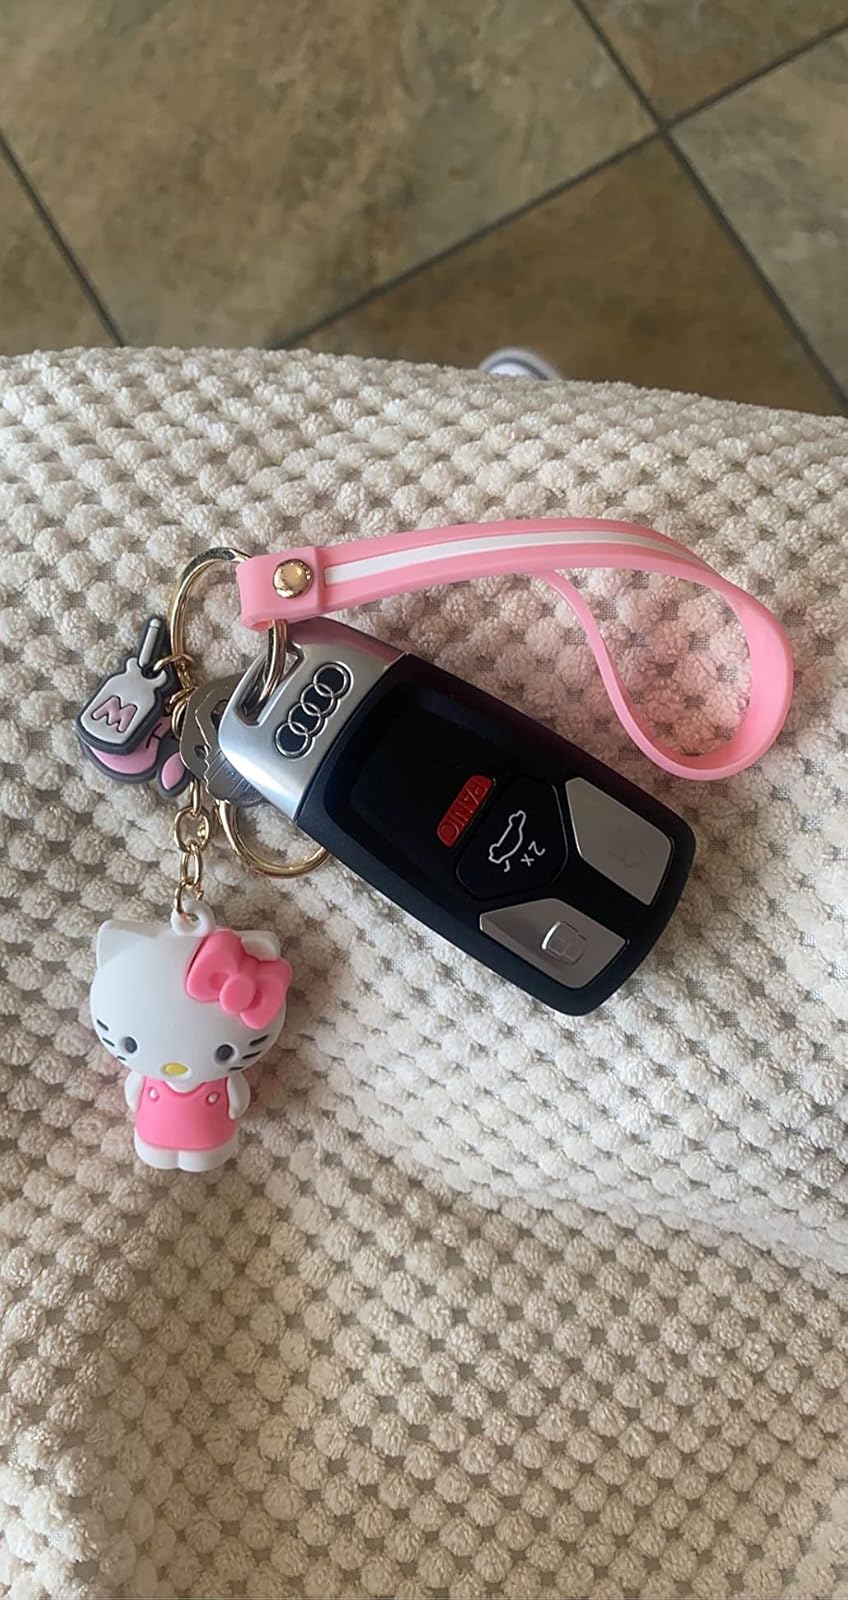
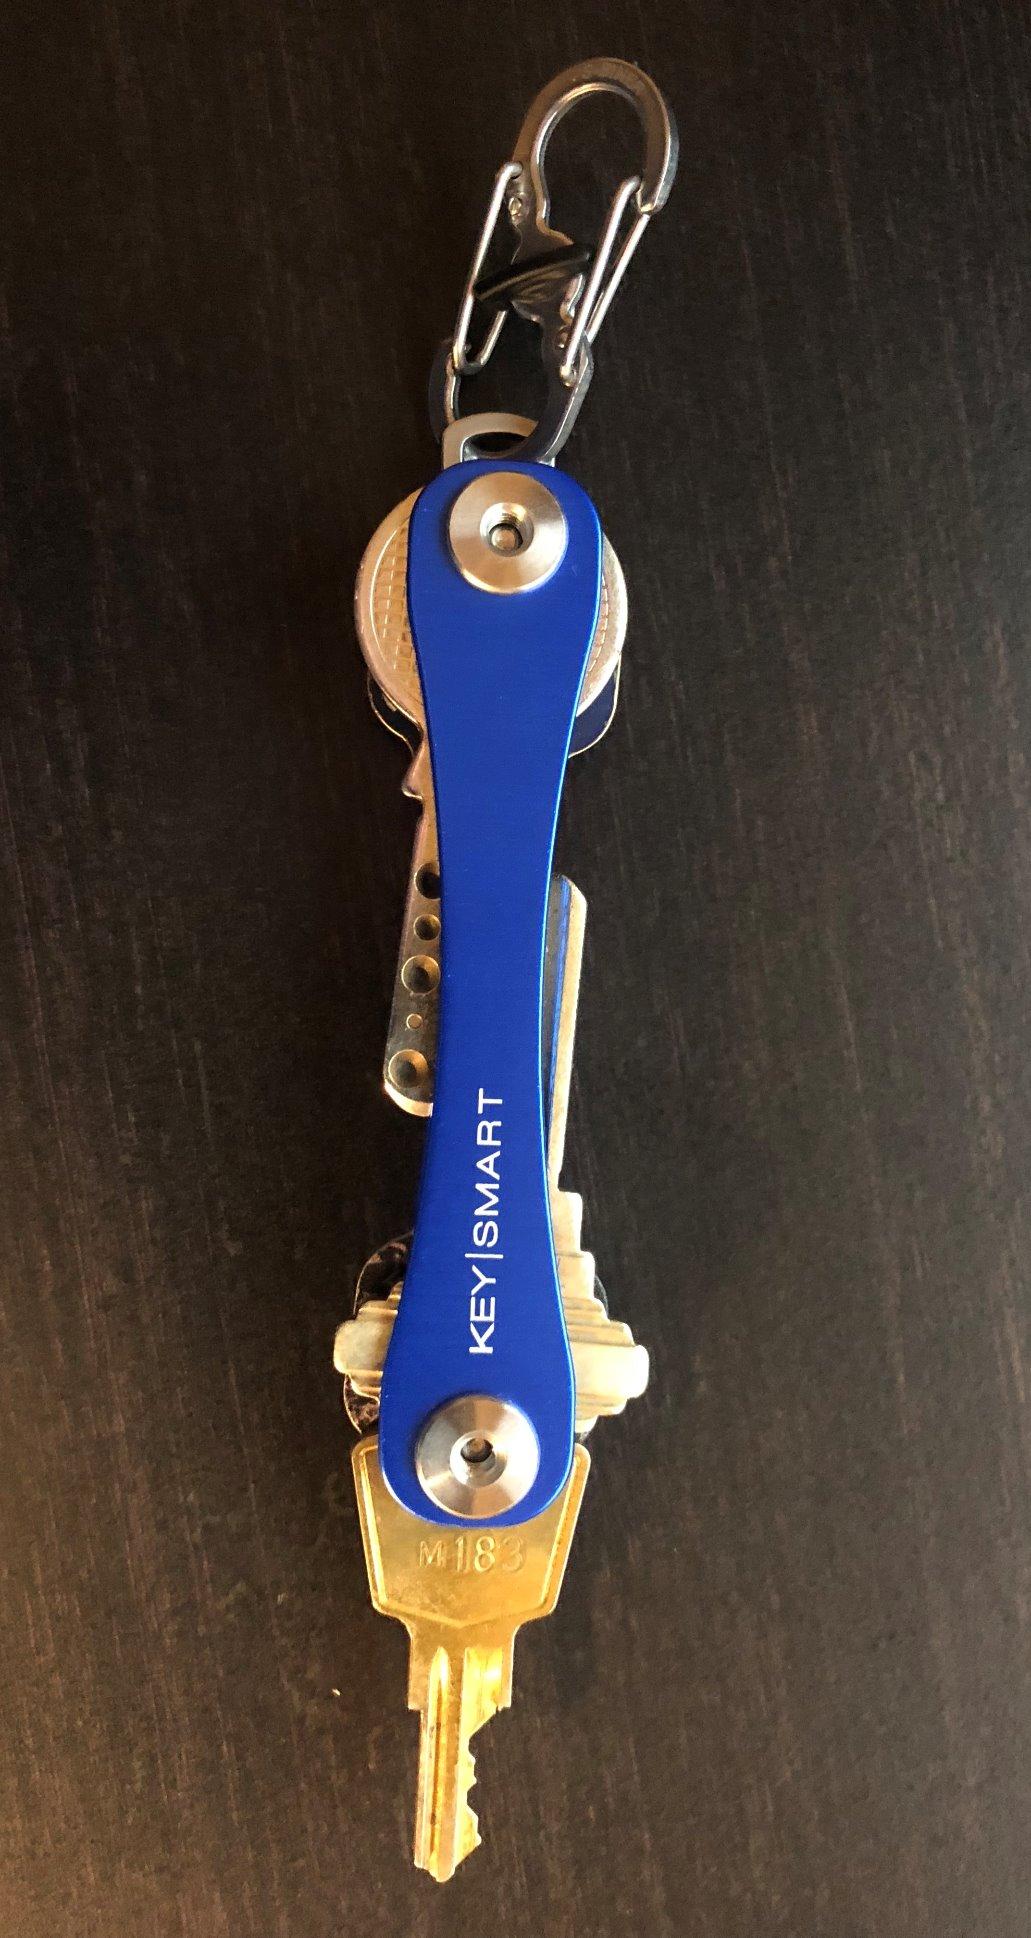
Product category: accessories_keychain
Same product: no